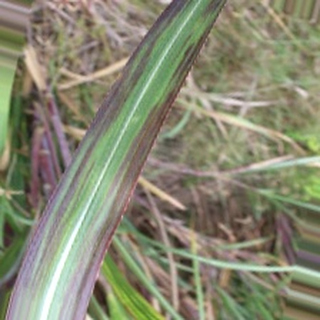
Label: sugarcane_bacterial_blight